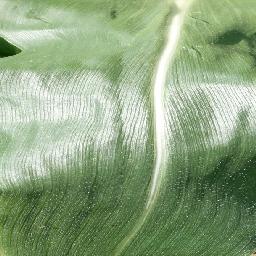
Label: Corn___healthy